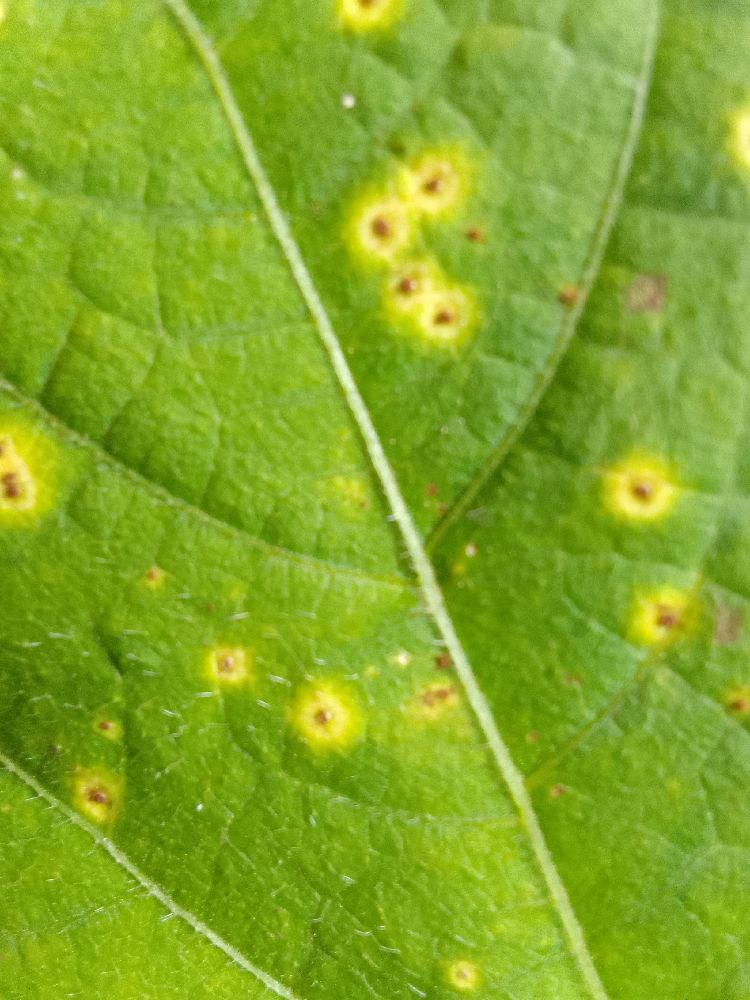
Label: rust